Felix Dexter

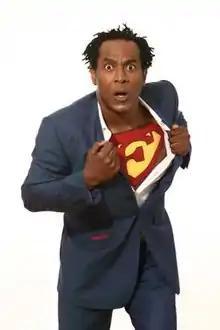

Felix Dexter (26 July 1961 – 18 October 2013) was a Saint Kitts-born British actor, comedian and writer.